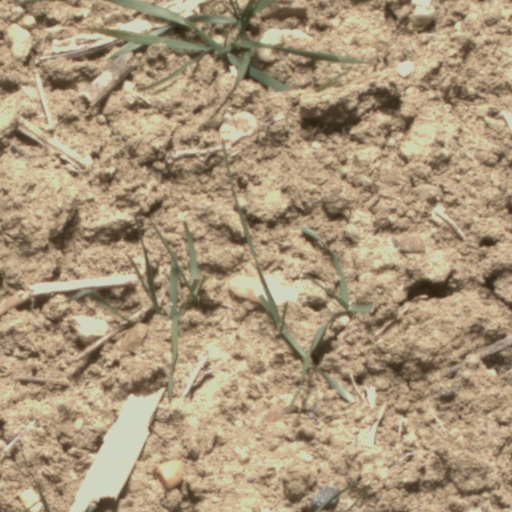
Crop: wheat